Ian King (businessman)

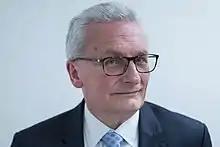
King in 2021

Ian Graham King (born 24 April 1956) is a British businessman who was the CEO of BAE Systems from 2008 to 2017. Until 20 June 2014 he was a non-executive director of Rotork plc. He is currently Chairman of Senior plc.